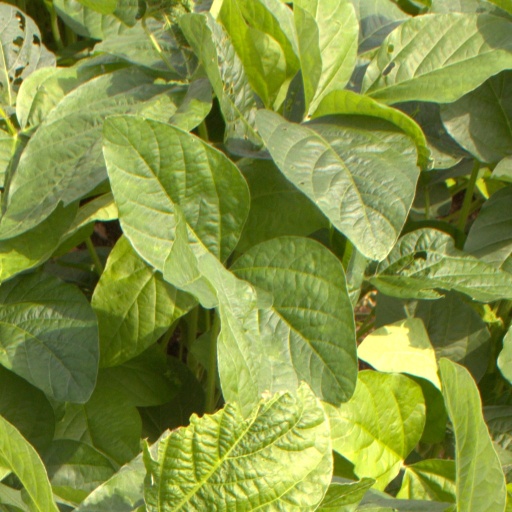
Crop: soybean